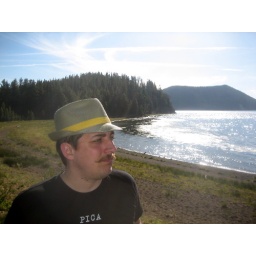
repping pica. east lake. sister lake to paulina lake in newberry crater national volcanic monument